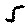
Label: 5